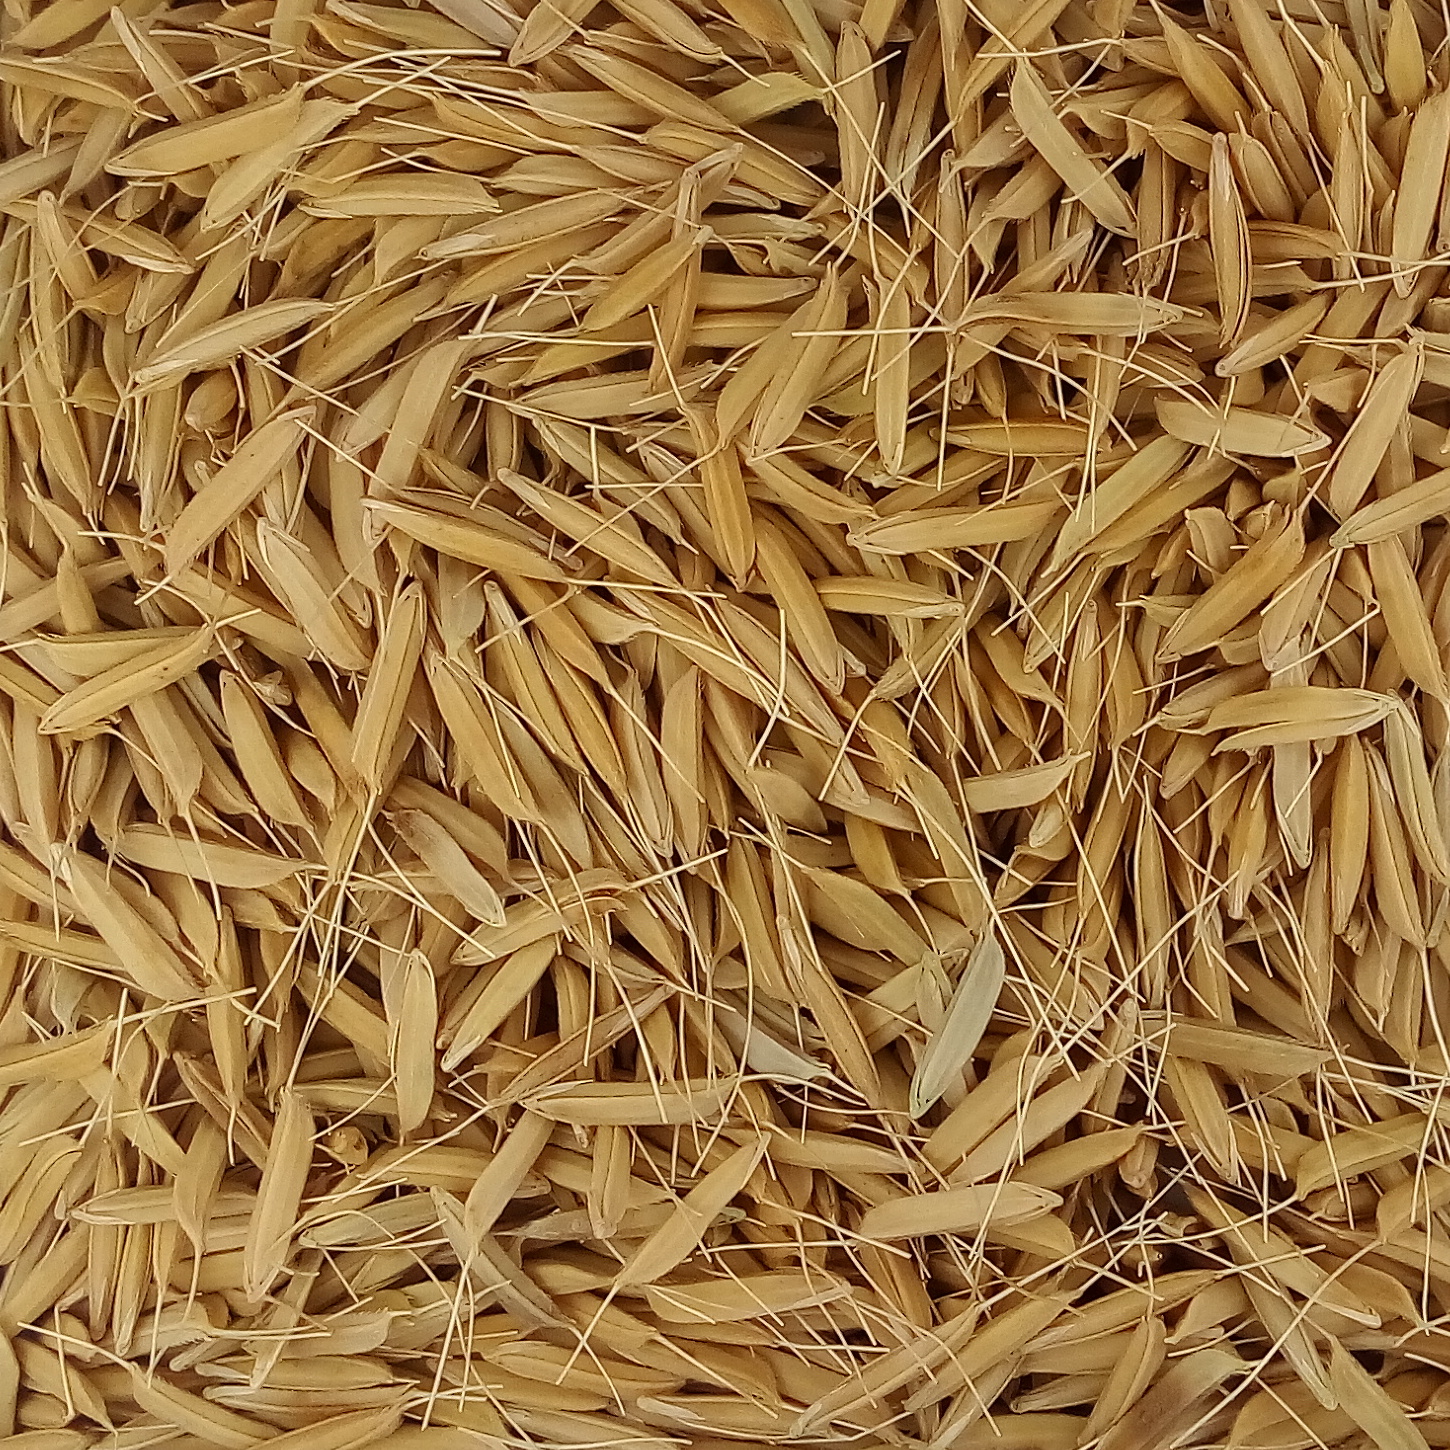
Rice seed variety: PB1